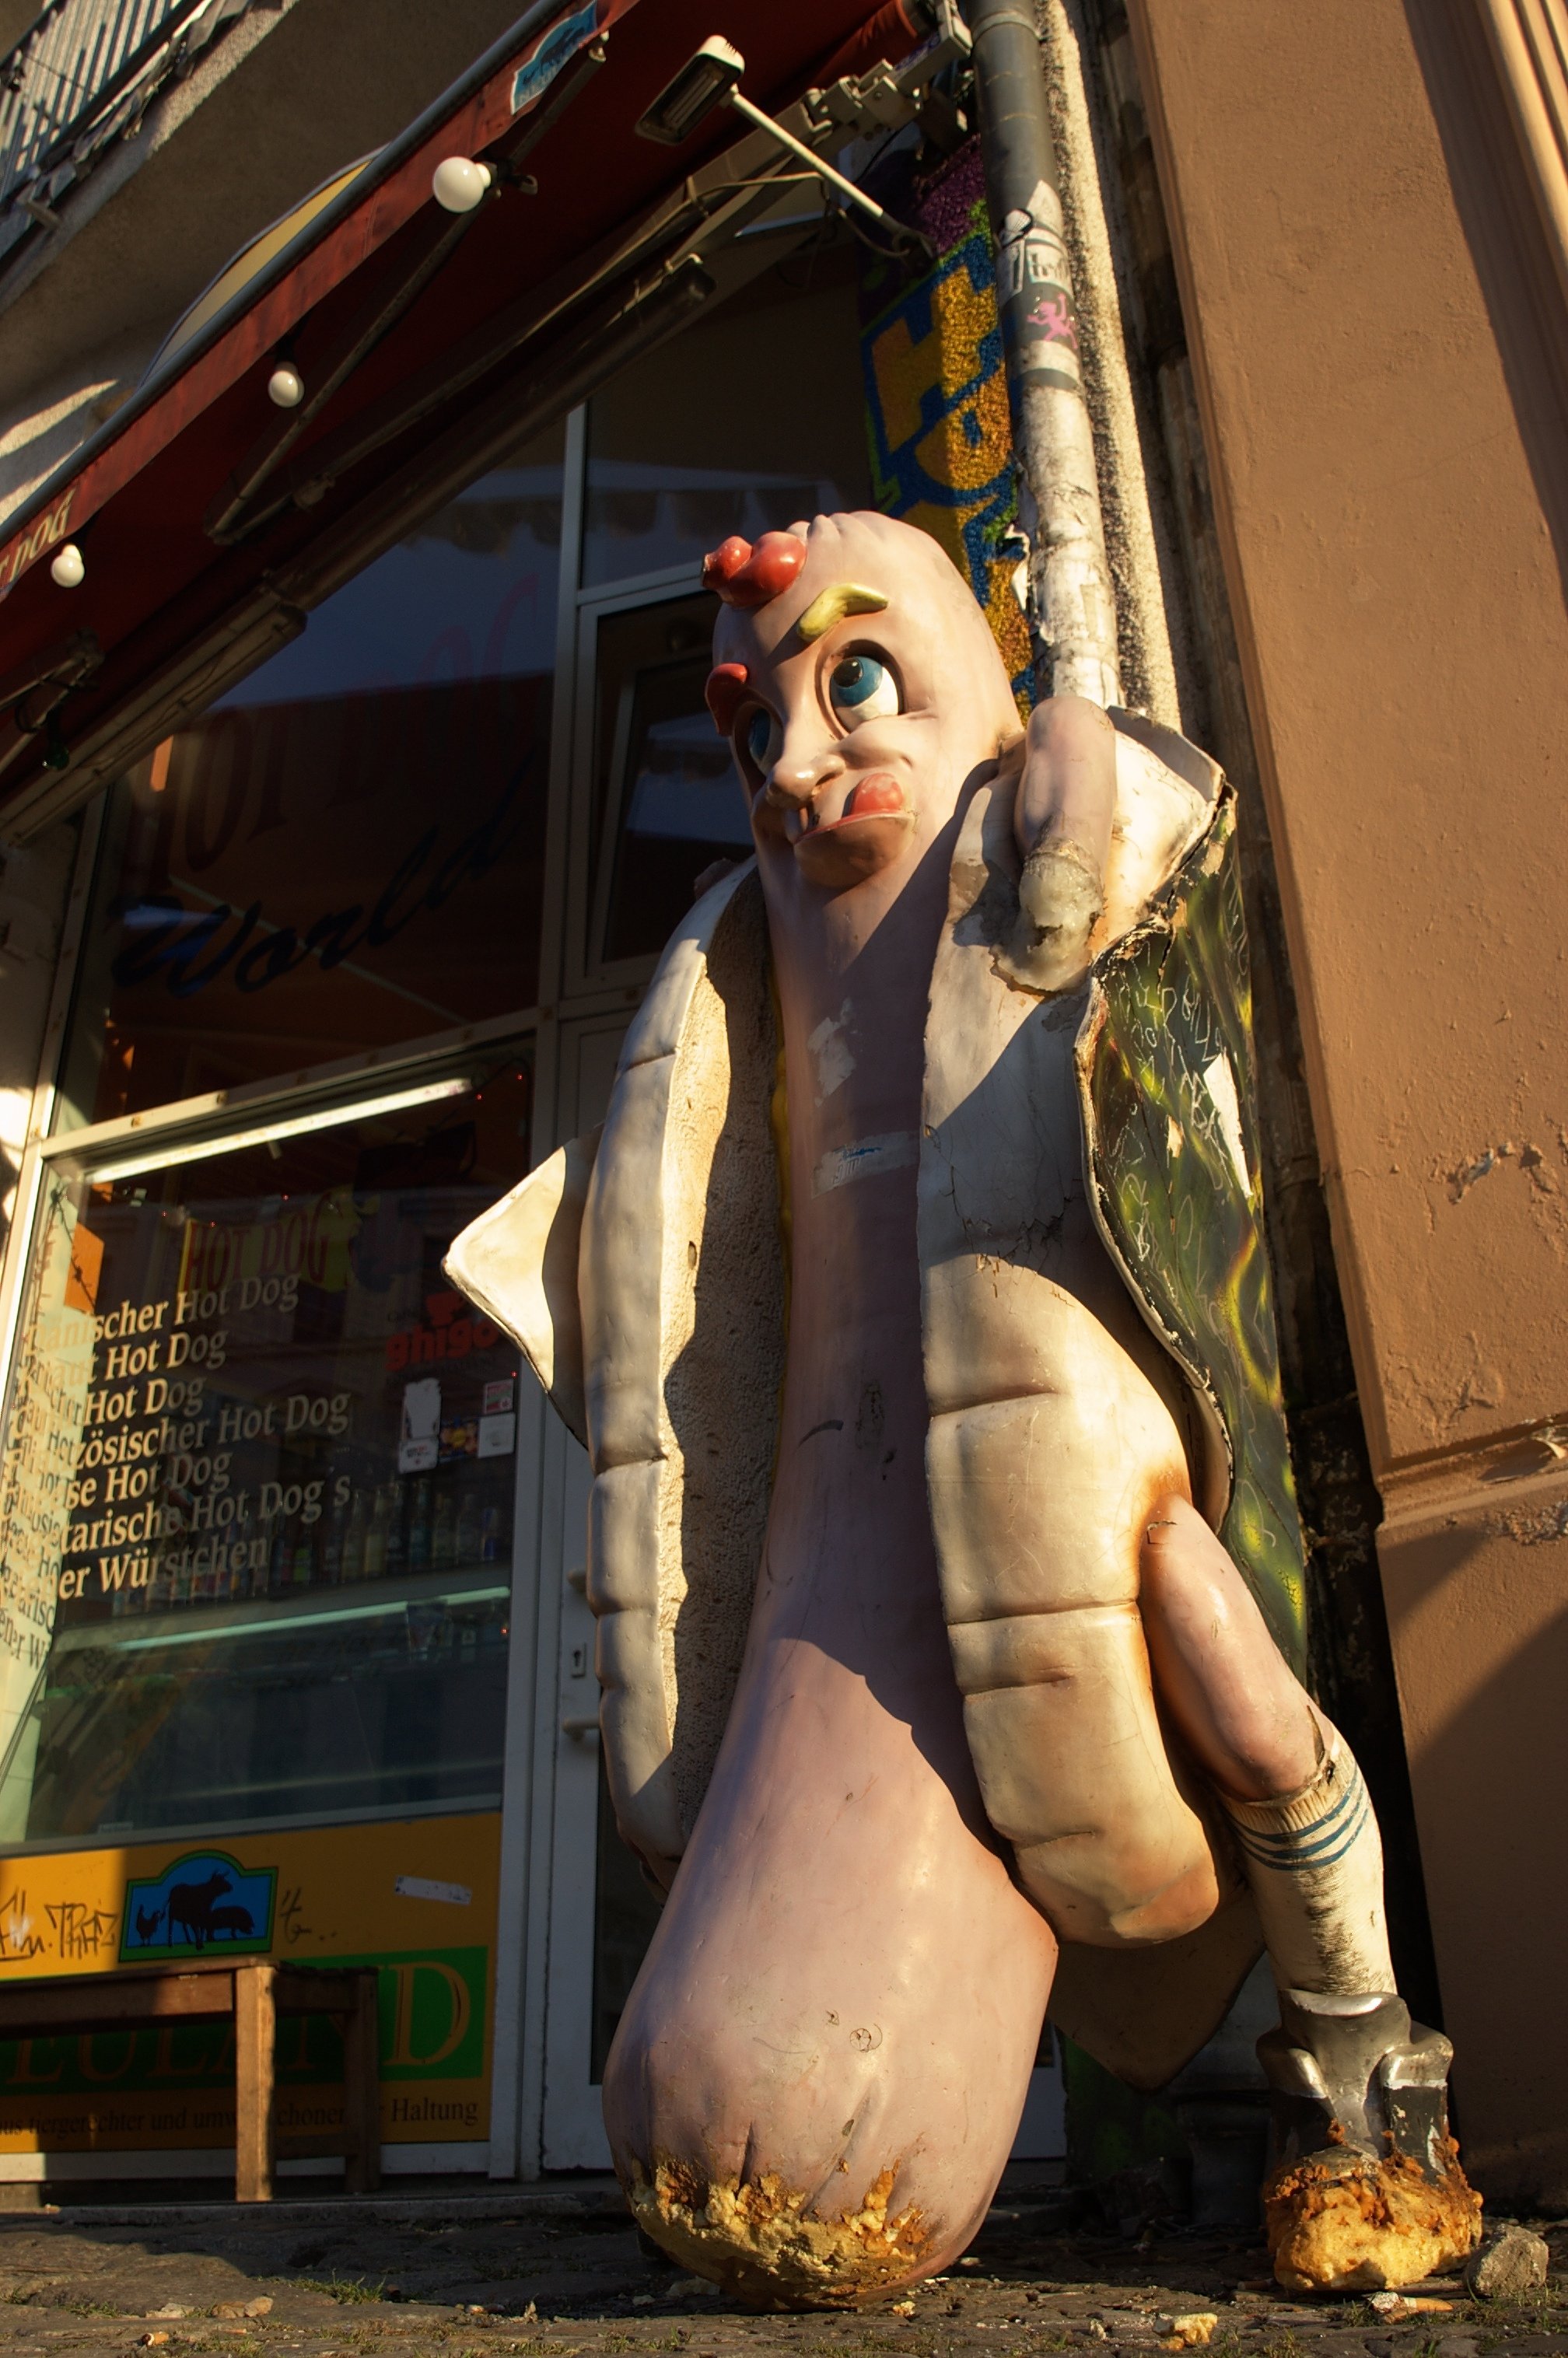
monument, statue, model, color, fashion, clothing, lady, sculpture, art, 2011, temple, photograph, rawtherapee, beauty, germany, deutschland, berlin, pentax, image, 20mm, lenstagged, steffenzahn, guessedberlin, k100d, justpentax, gwbstoha, iamflickr, cosina, voigtlander, skopar, colorskopar, cv20, colorskopar20mmf35slii, 20mmf35slii, voigtlander20mm, cv2035, skopar20mmf35, cosinavoigtl nder, cosinavoigtl ndercolorskopar20mmf35, voigtl nder20mmf35colorskoparslii, voigtl nder20mmf35